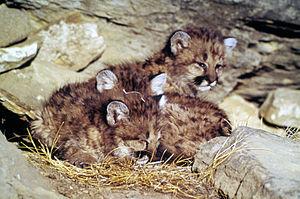
Le puma, également appelé lion de montagne, ou cougar, est un mammifère carnivore qui appartient à la famille des félidés. C'est un animal solitaire qui vit en Amérique du Nord et du Sud. Difficile à observer, il ressemble à un léopard sans taches, ce qui explique que, par abus de langage, on le désigne parfois également sous le terme de « panthère ».